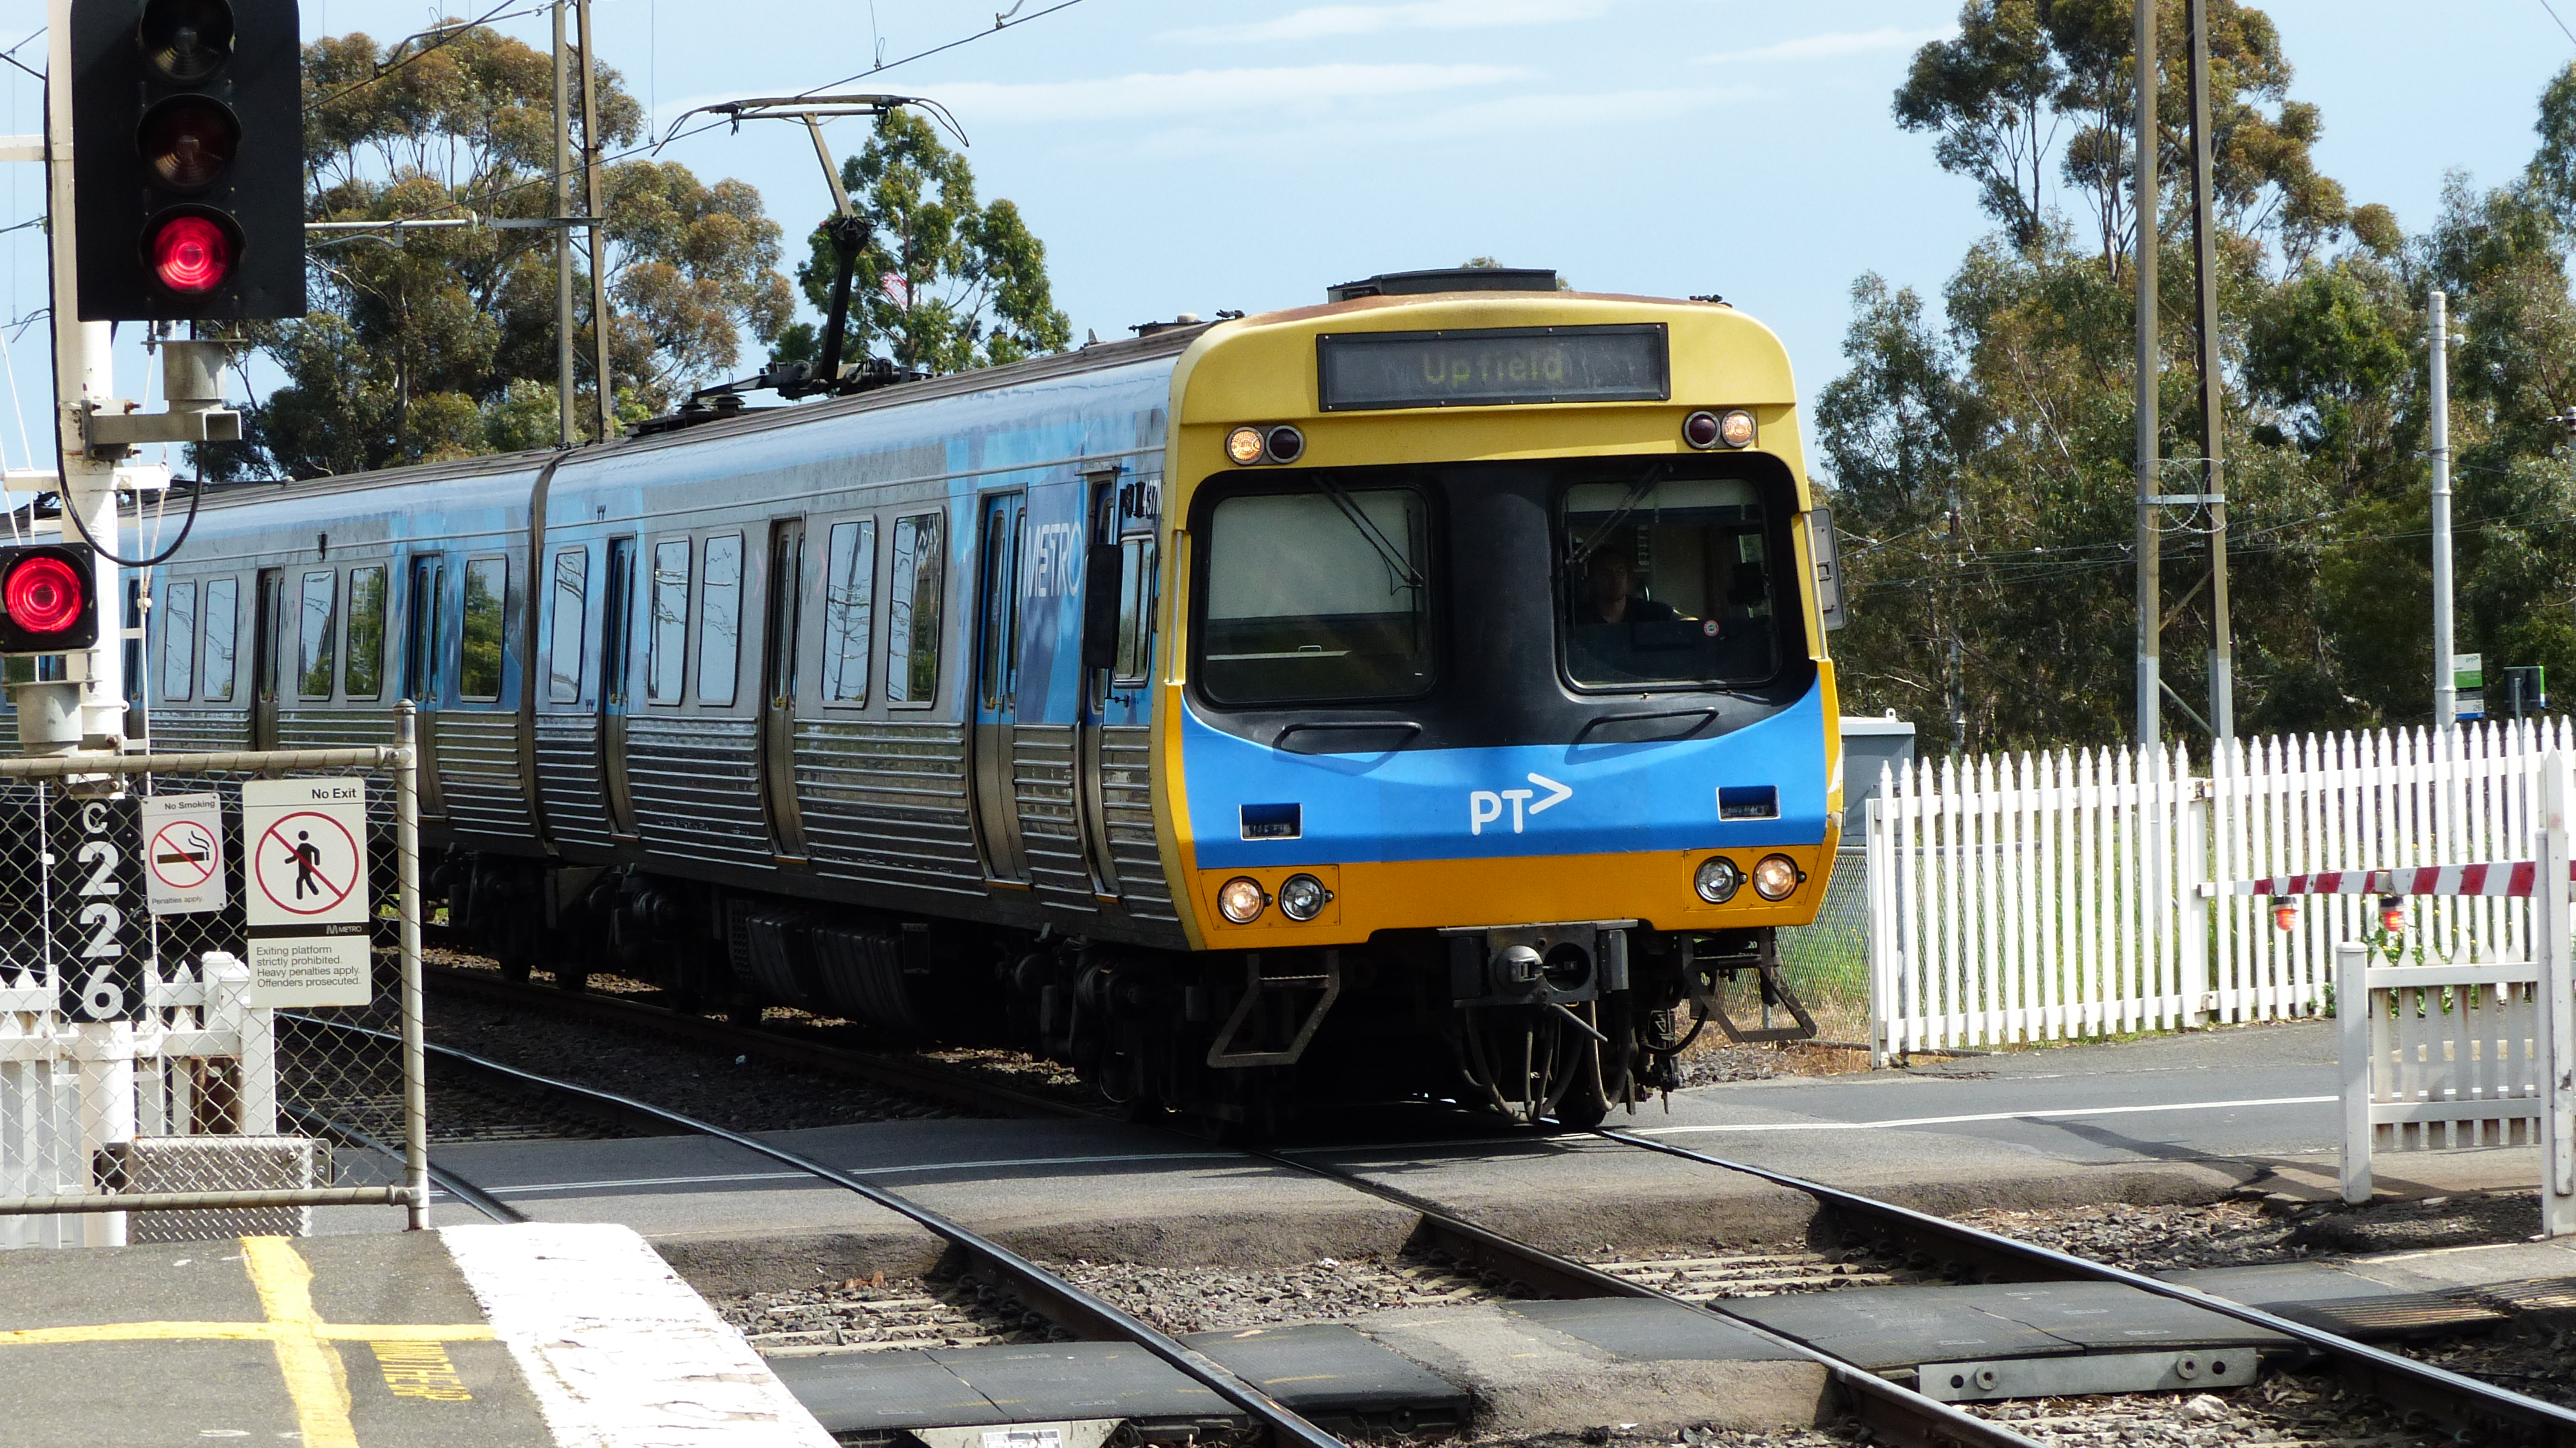
track, train, transport, vehicle, train station, electricity, public transport, locomotive, publicdomain, lumixfz200, railways, passenger, rail transport, land vehicle, rolling stock, metropolitan area, rapid transit, railroad car, passenger car